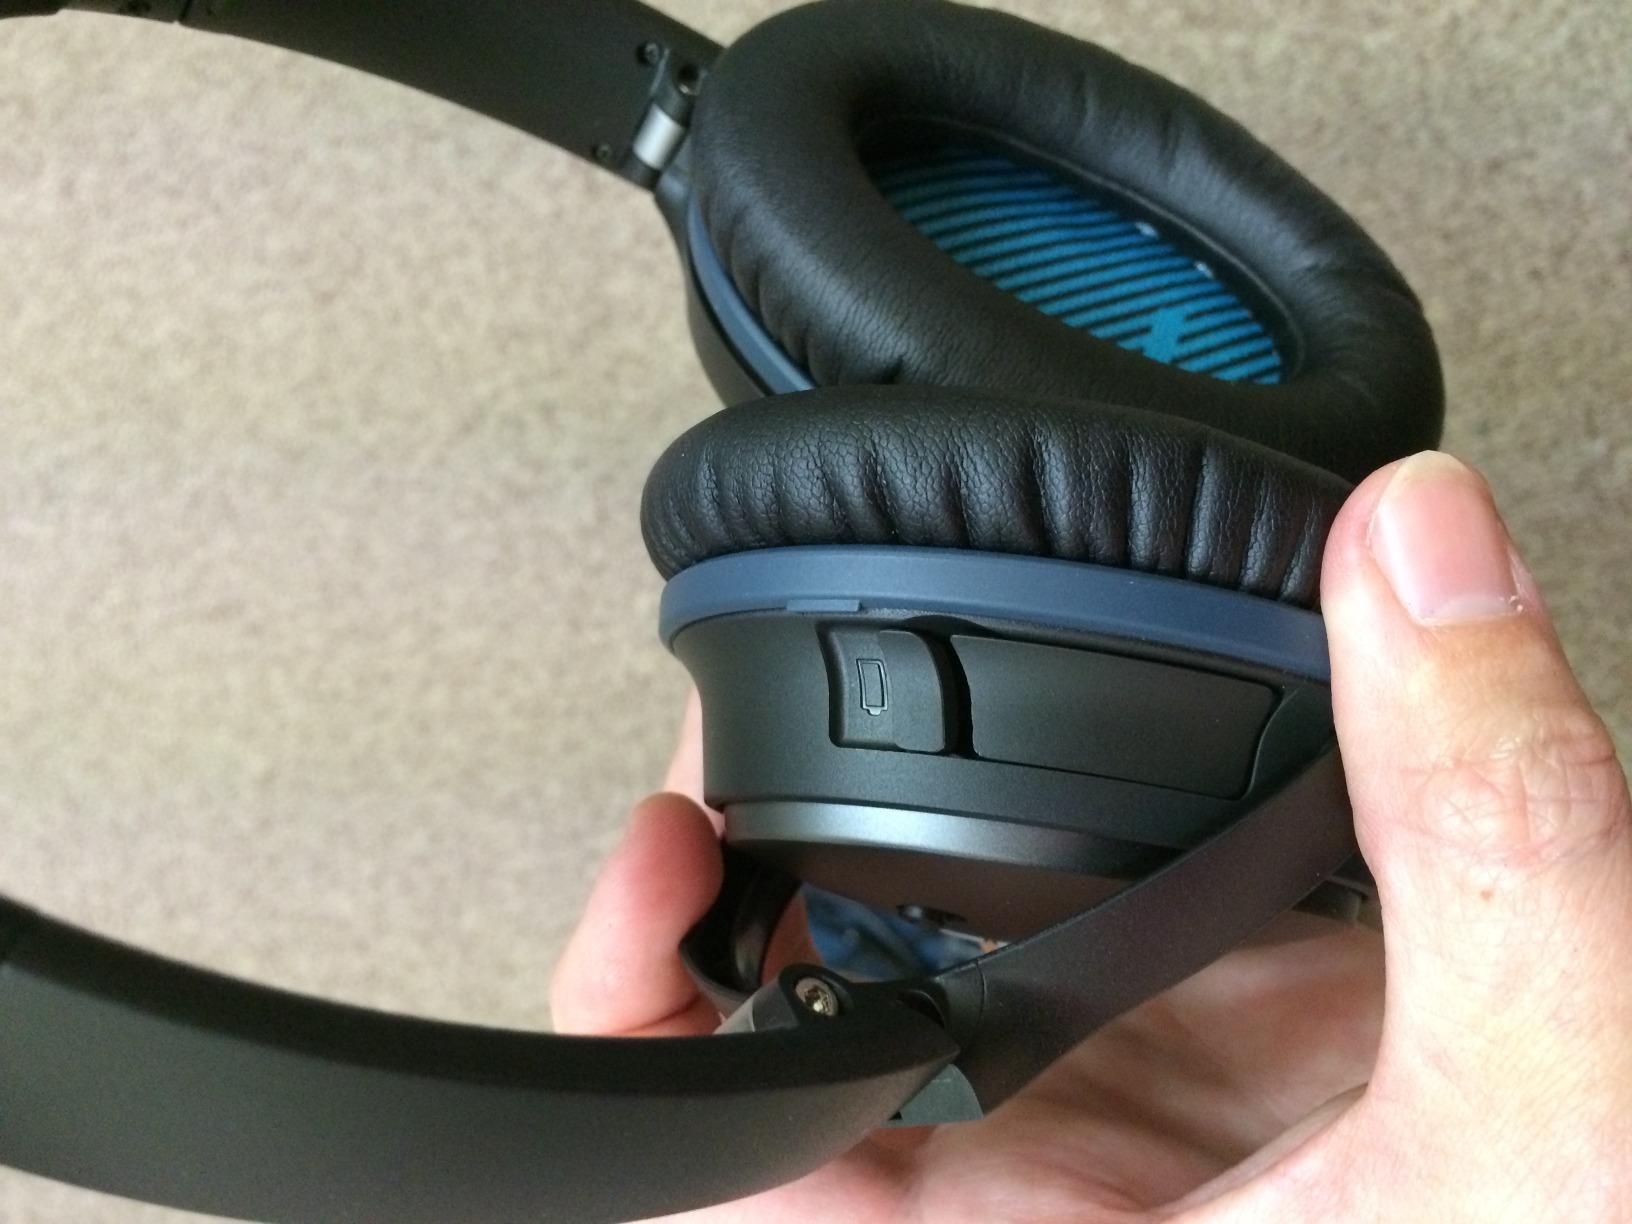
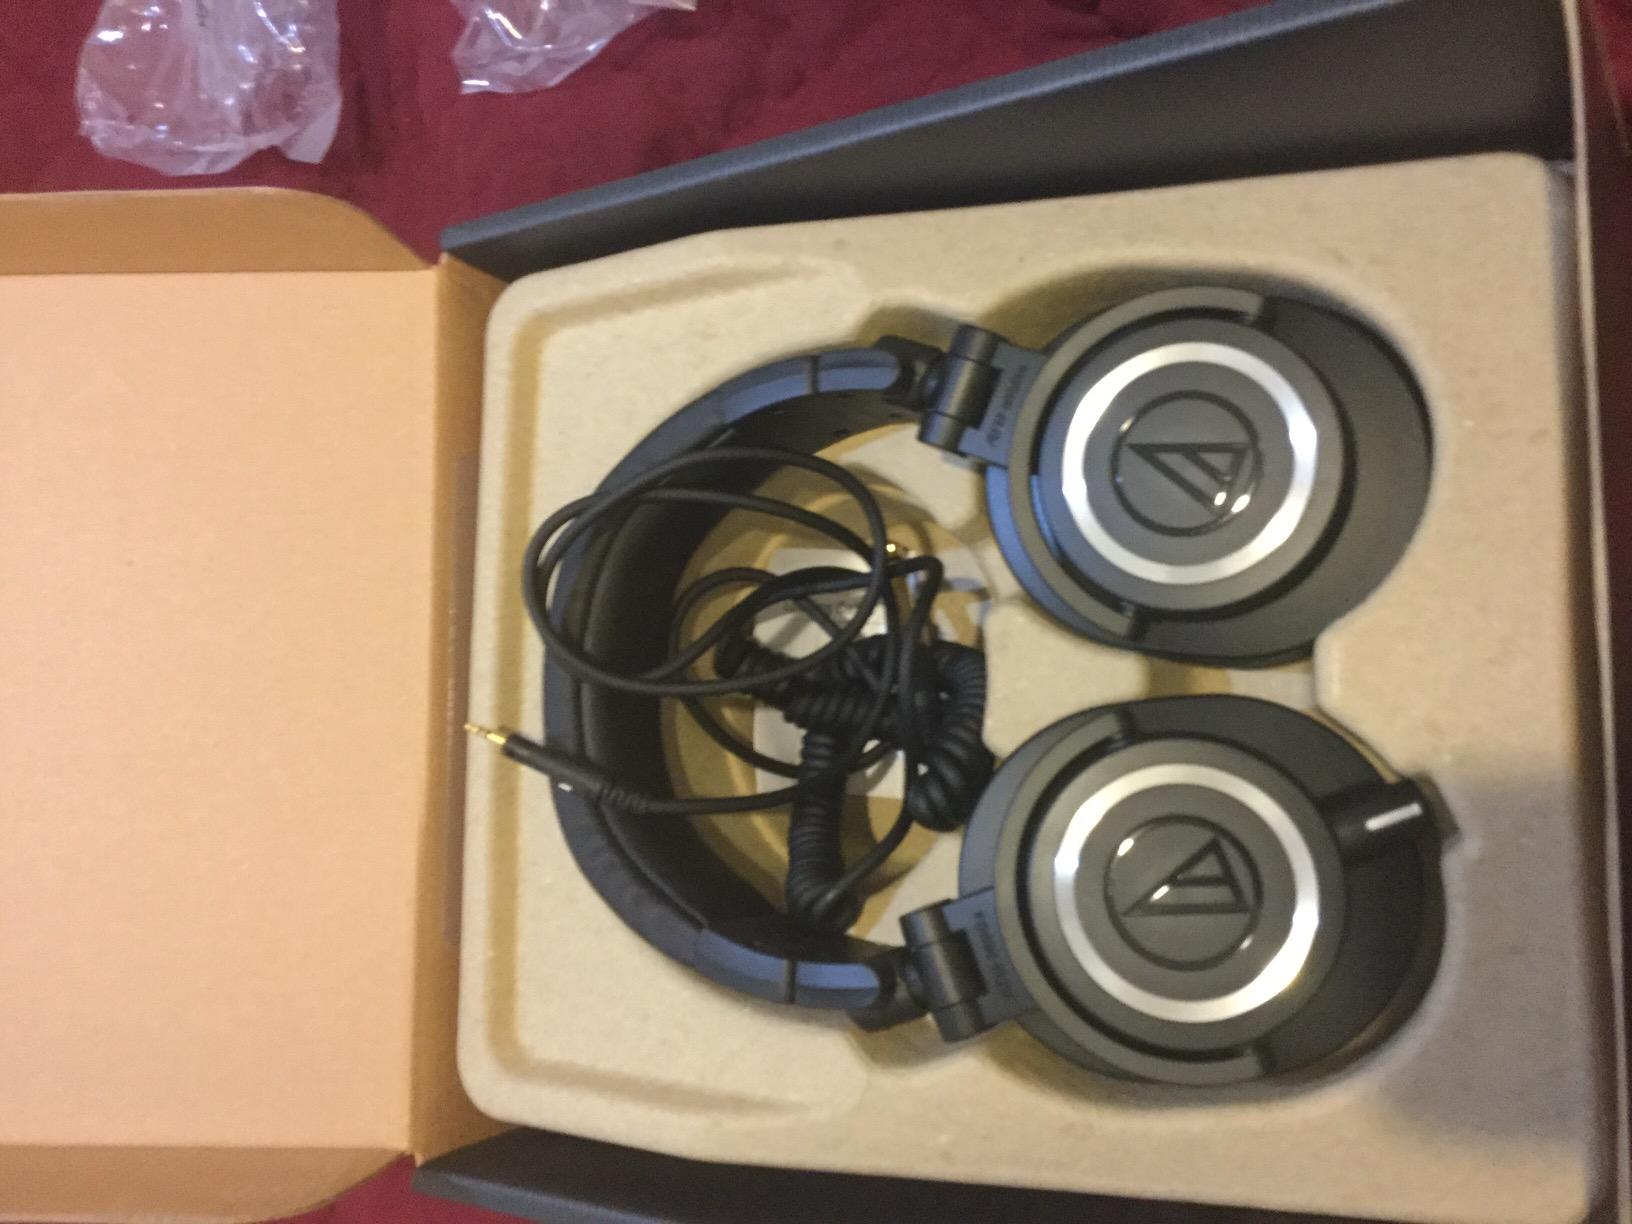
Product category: headphones
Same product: no